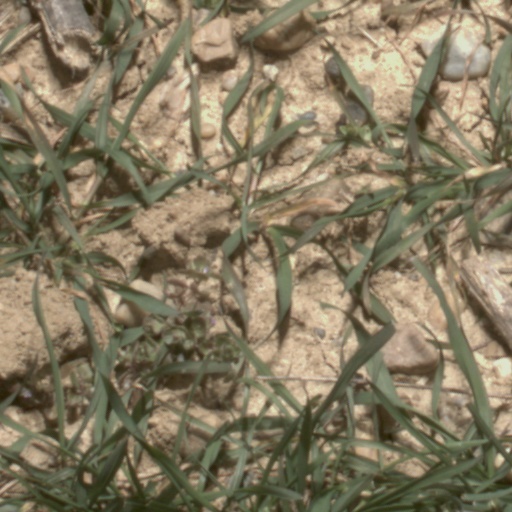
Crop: wheat